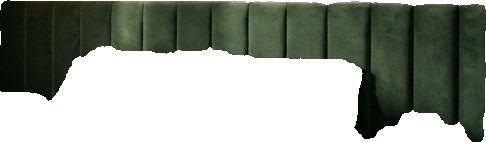
Surface category: cladding